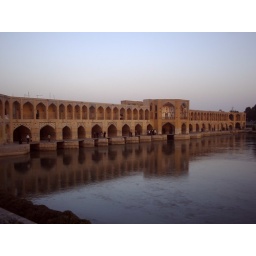
Khajoo bridge on Zayanderoud river in the middle of Isfahan city.